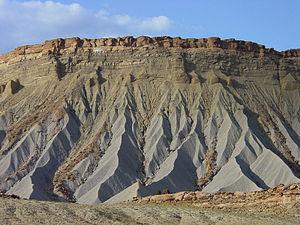
La géologie de la région de Capitol Reef se caractérise par des dépôts sédimentaires datant principalement du Mésozoïque. Les formations géologiques, qui se forment à la suite de ces dépôts, sont visibles au sein du parc national de Capitol Reef sur le plateau du Colorado dans l'État de l'Utah aux États-Unis.